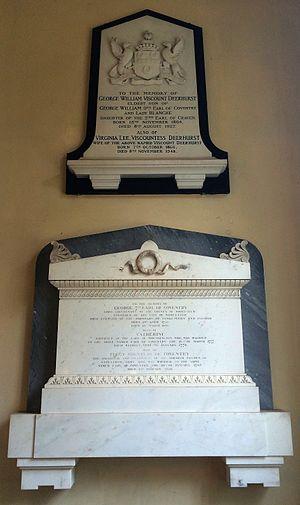
George William Coventry, 7ᵉ comte de Coventry, titré vicomte Deerhurst jusqu'en 1809, était un pair britannique et un membre du Parlement.